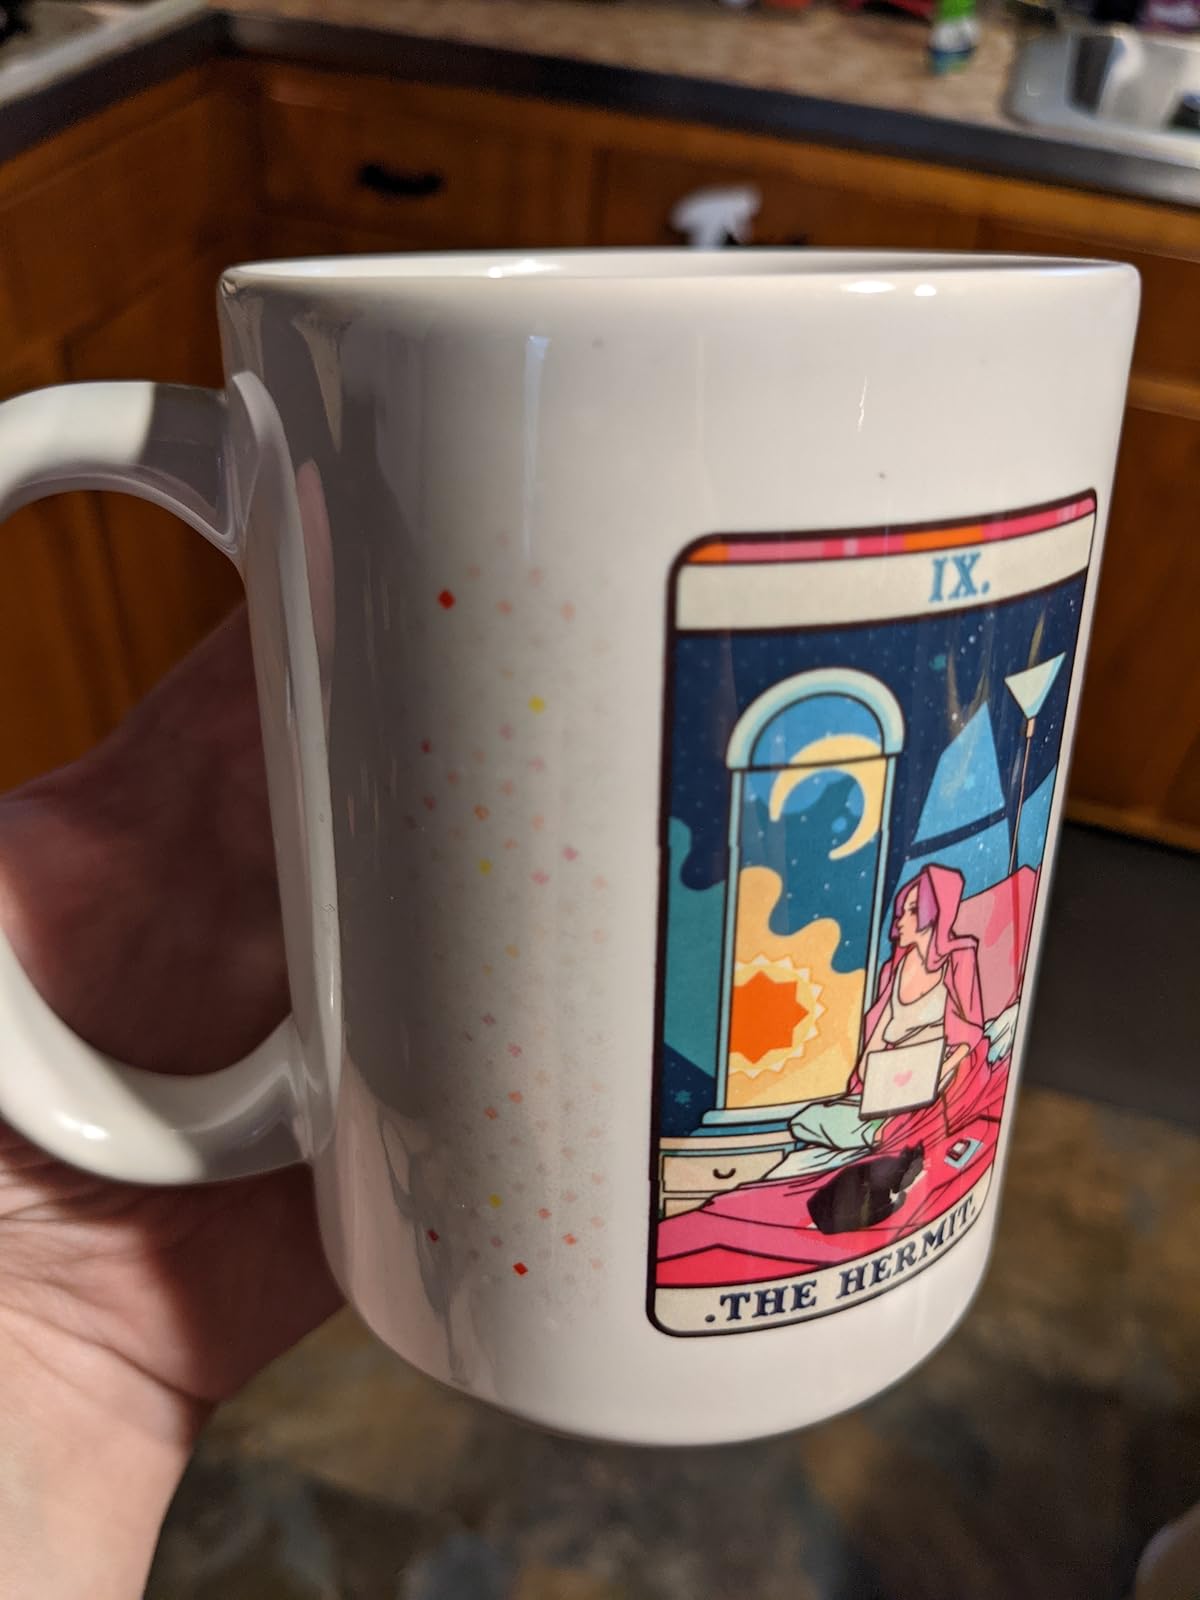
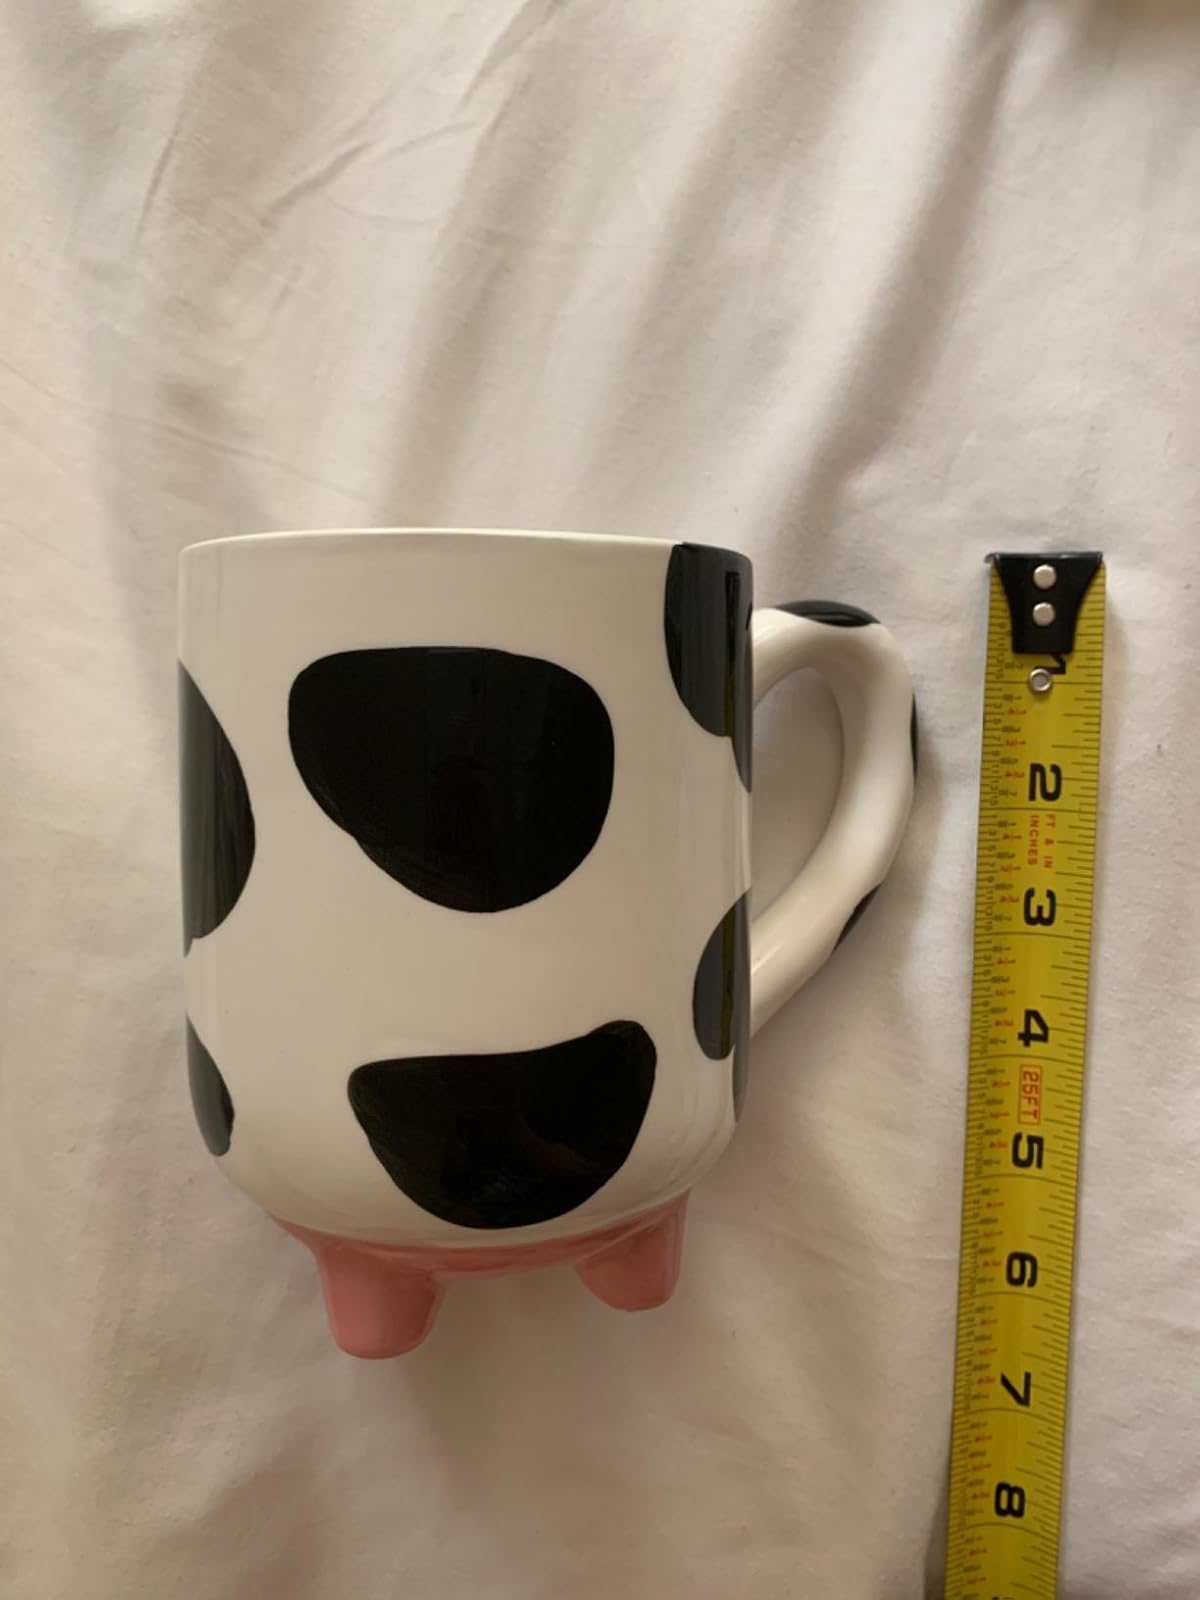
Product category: items_mug
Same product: no